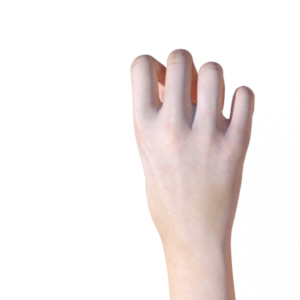
Label: rock